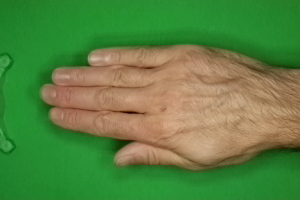
Label: paper